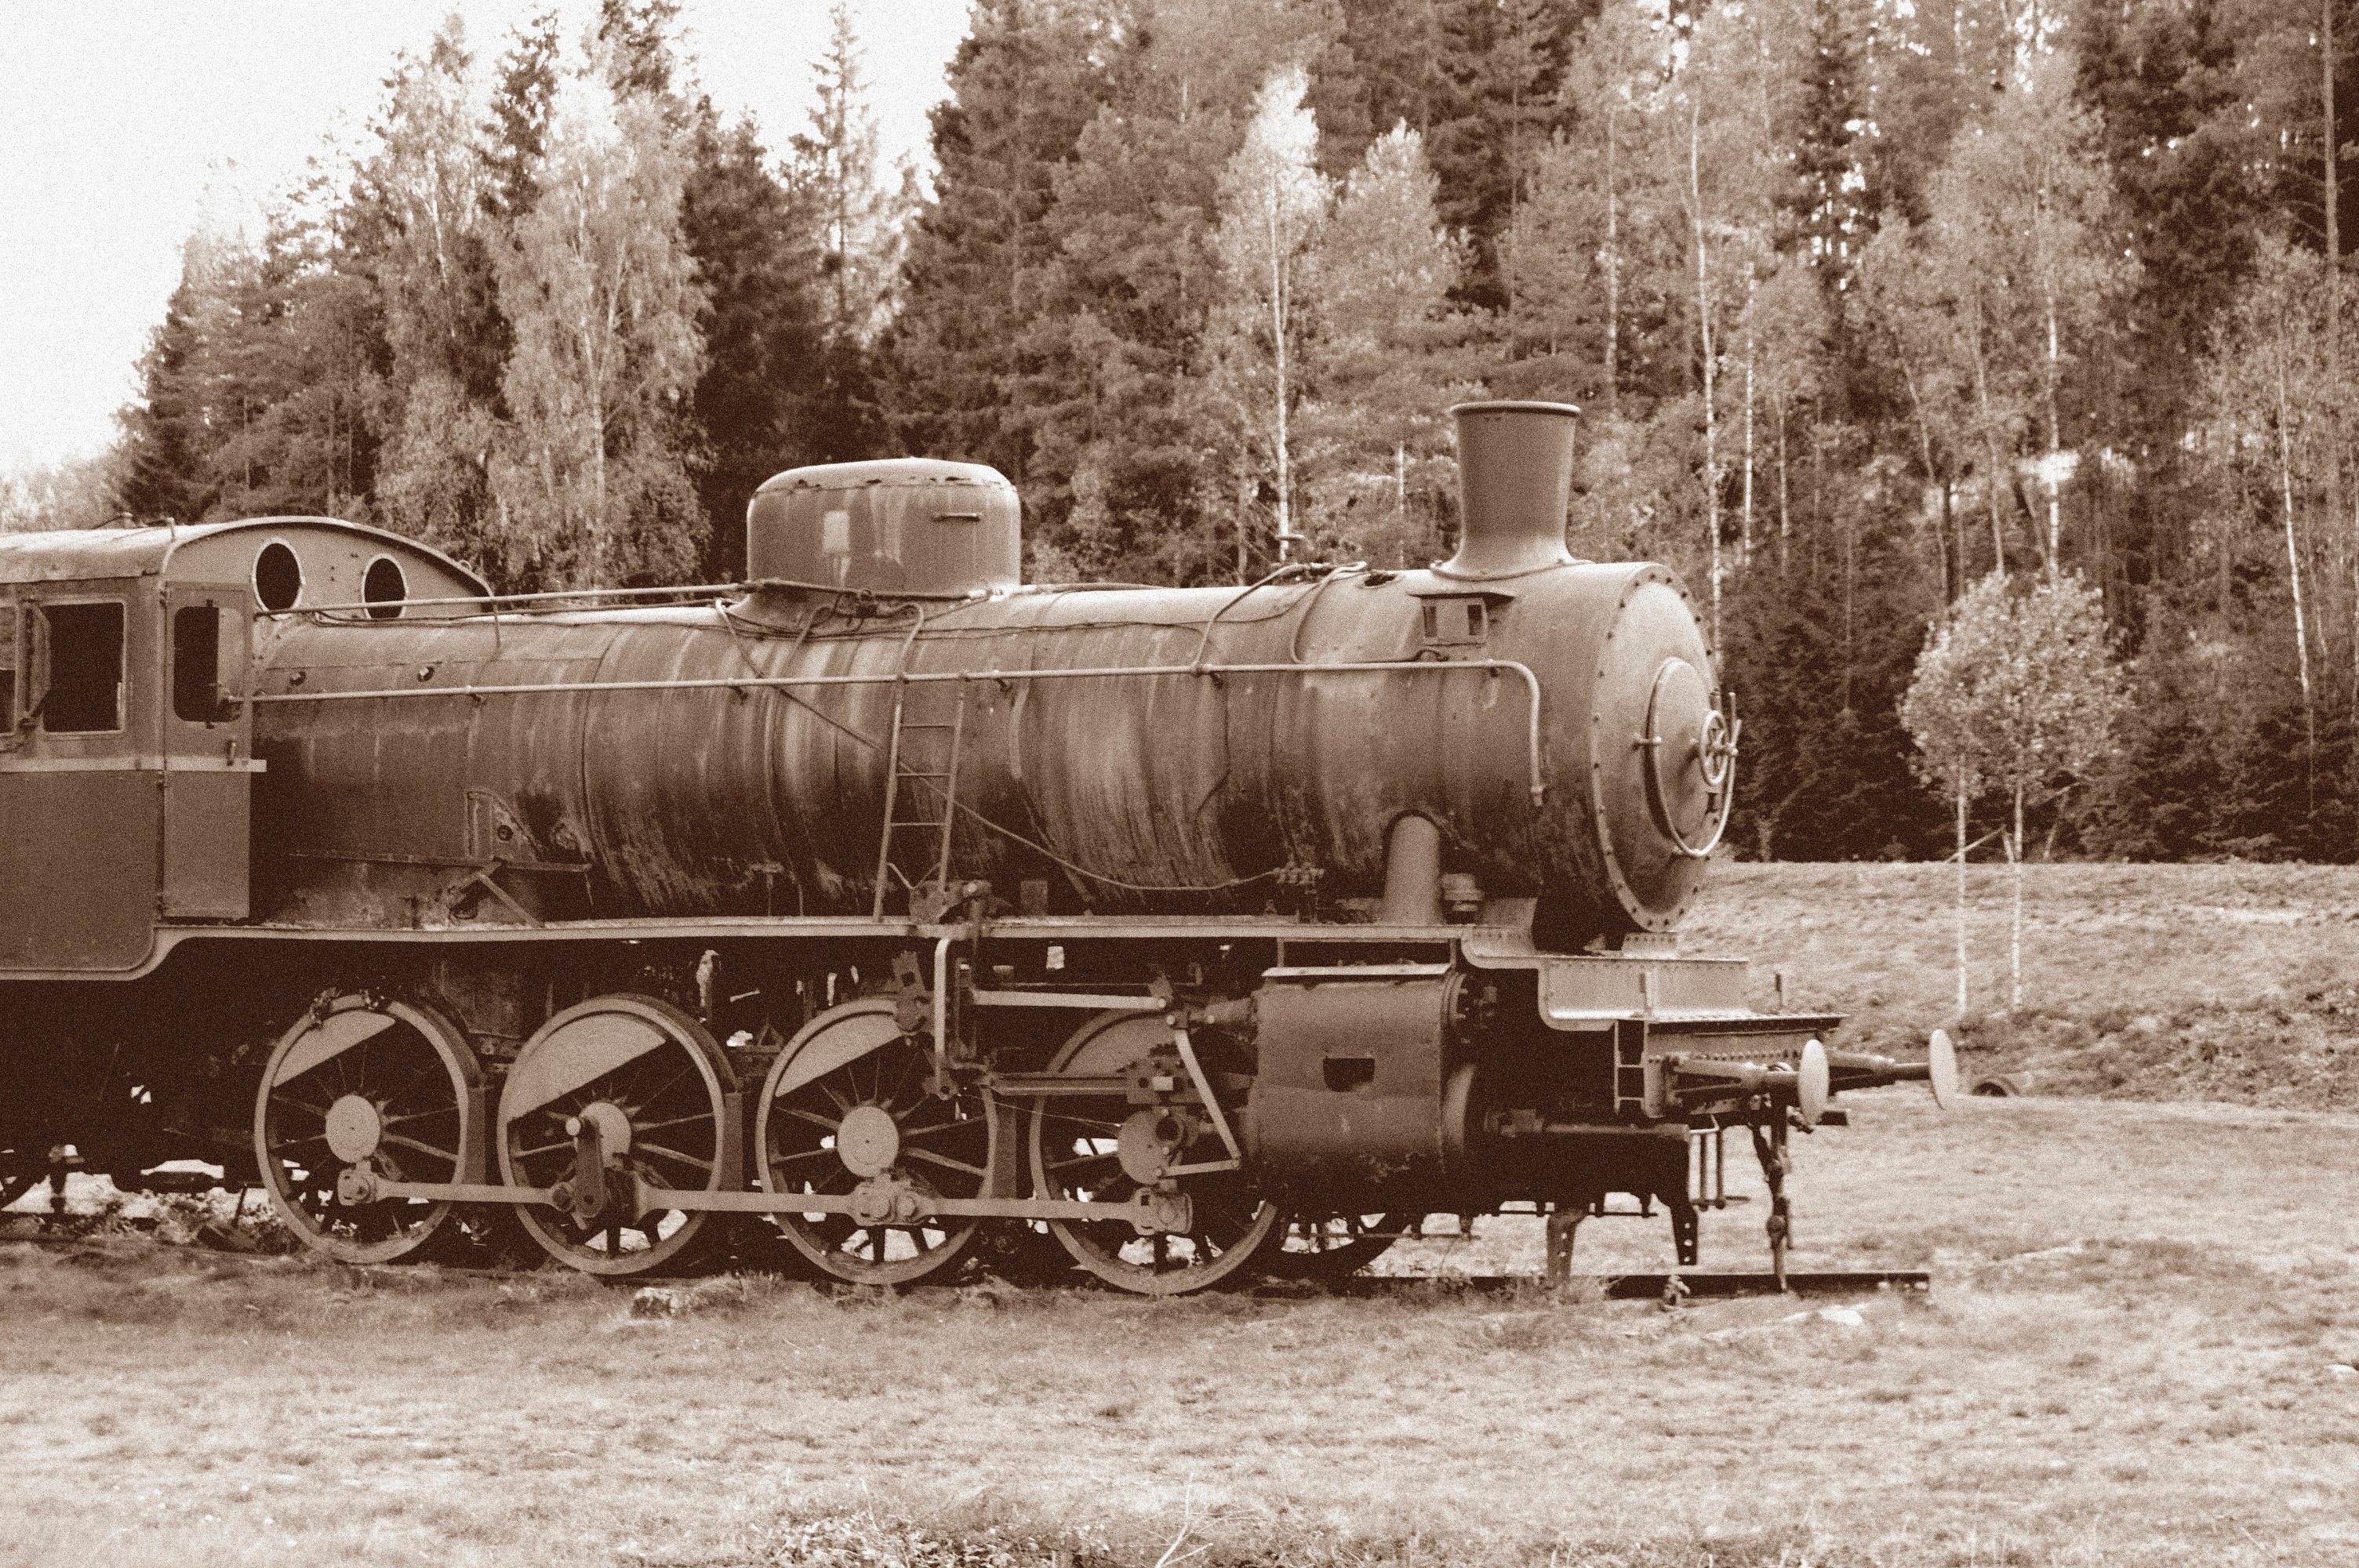
track, train, transport, vehicle, locomotive, steam engine, rail transport, land vehicle, rolling stock, railroad car